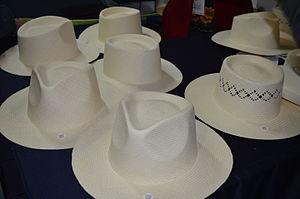
La vannerie mexicaine a ses origines bien avant la période préhispanique, avant la céramique et la domestication du feu. À l'arrivée des Espagnols, il existait déjà un certain nombre de formes indigènes, dont certaines sont encore fabriquées aujourd'hui. Ces produits et ceux que les Espagnols ont introduits forment la tradition combinée qui subsiste encore aujourd'hui. Comme tout autre artisanat mexicain, la vente aux touristes et aux collectionneurs est importante, mais la vannerie n'est pas aussi populaire que les autres métiers d'art. Les techniques et les matériaux de vannerie varient d'une région à l'autre en fonction de la végétation disponible, avec des traditions importantes à Sonora, dans l'État du Mexique, au Michoacán, au Veracruz, au Oaxaca et dans la péninsule du Yucatán.